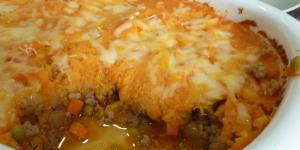
pastel de carne en pure de papas batatas y calabaza